Dot and Anton

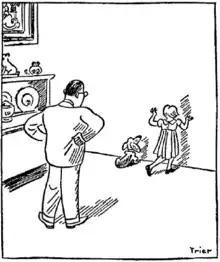
Walter Trier: "Dot stood in front of the wall and curtsied"

The novel is about the girl Luise Pogge, called Dot, who lives in Berlin with her wealthy parents, and about the boy Anton Gast, whose standard of living is far below that of Dot.